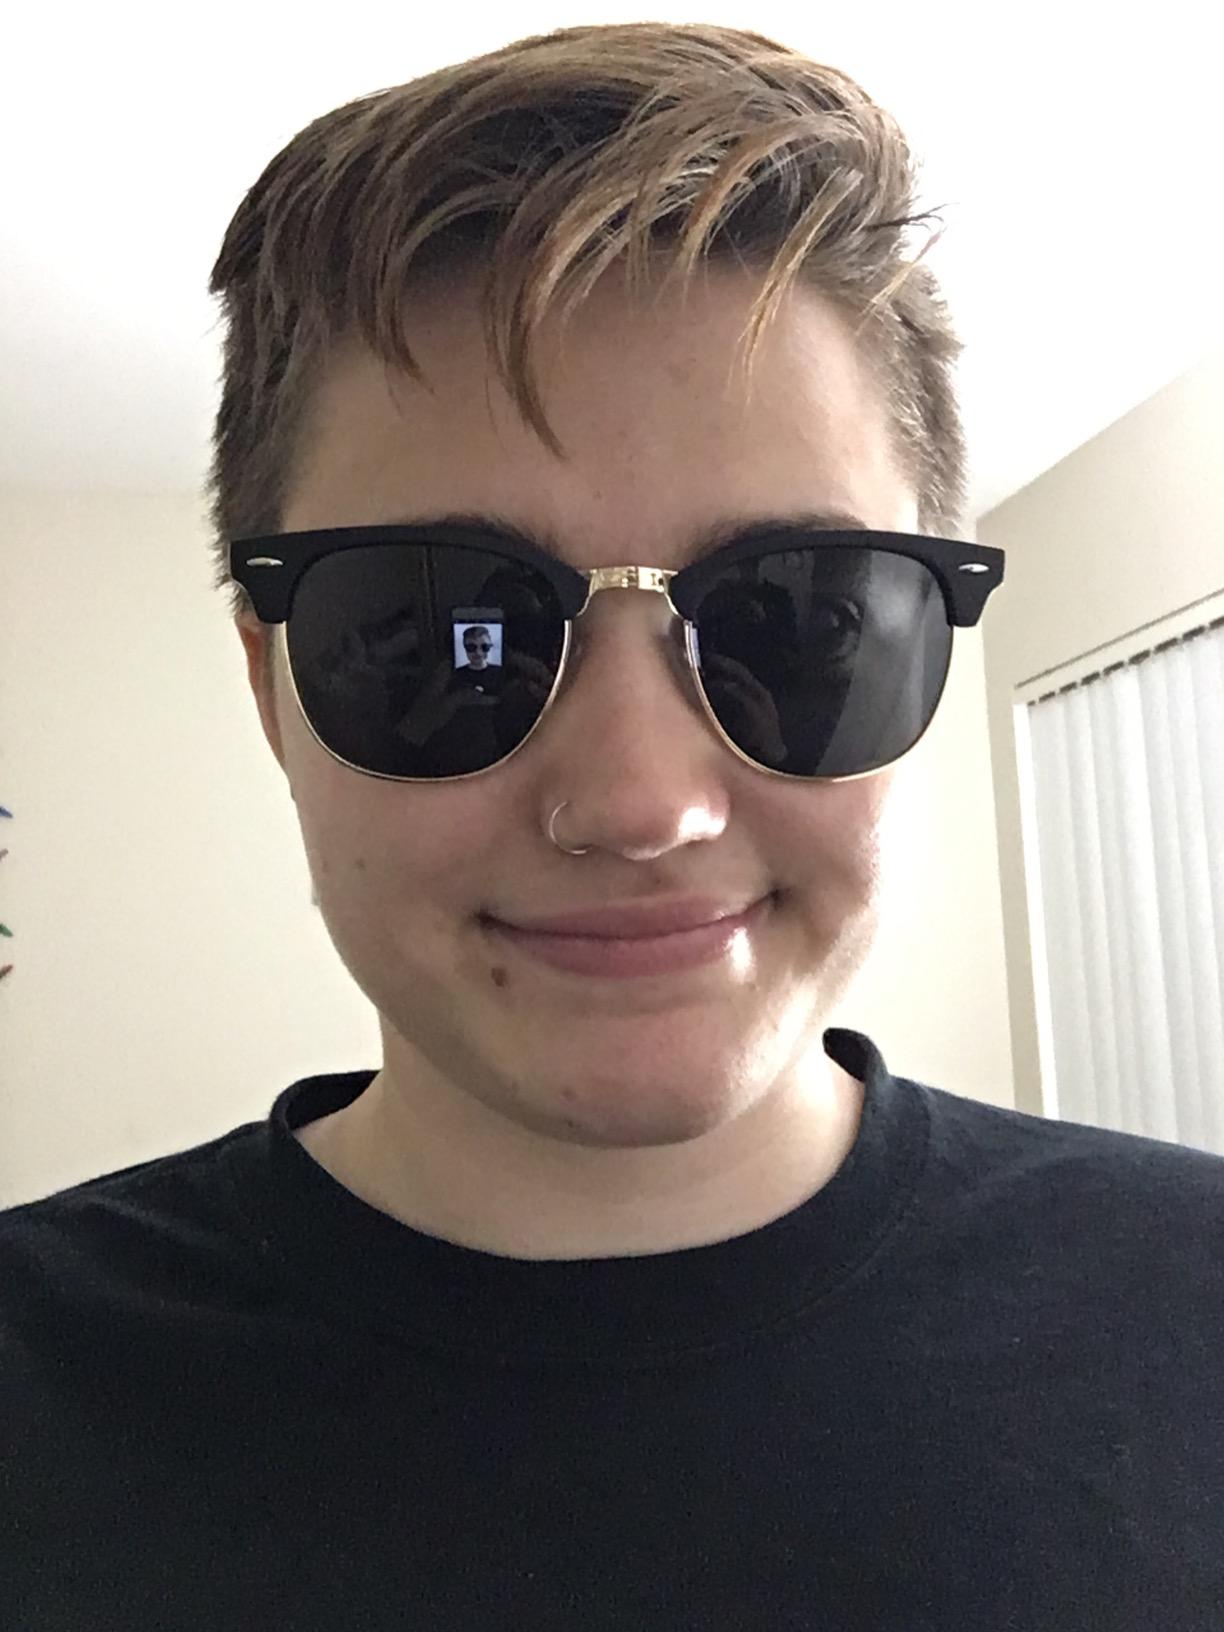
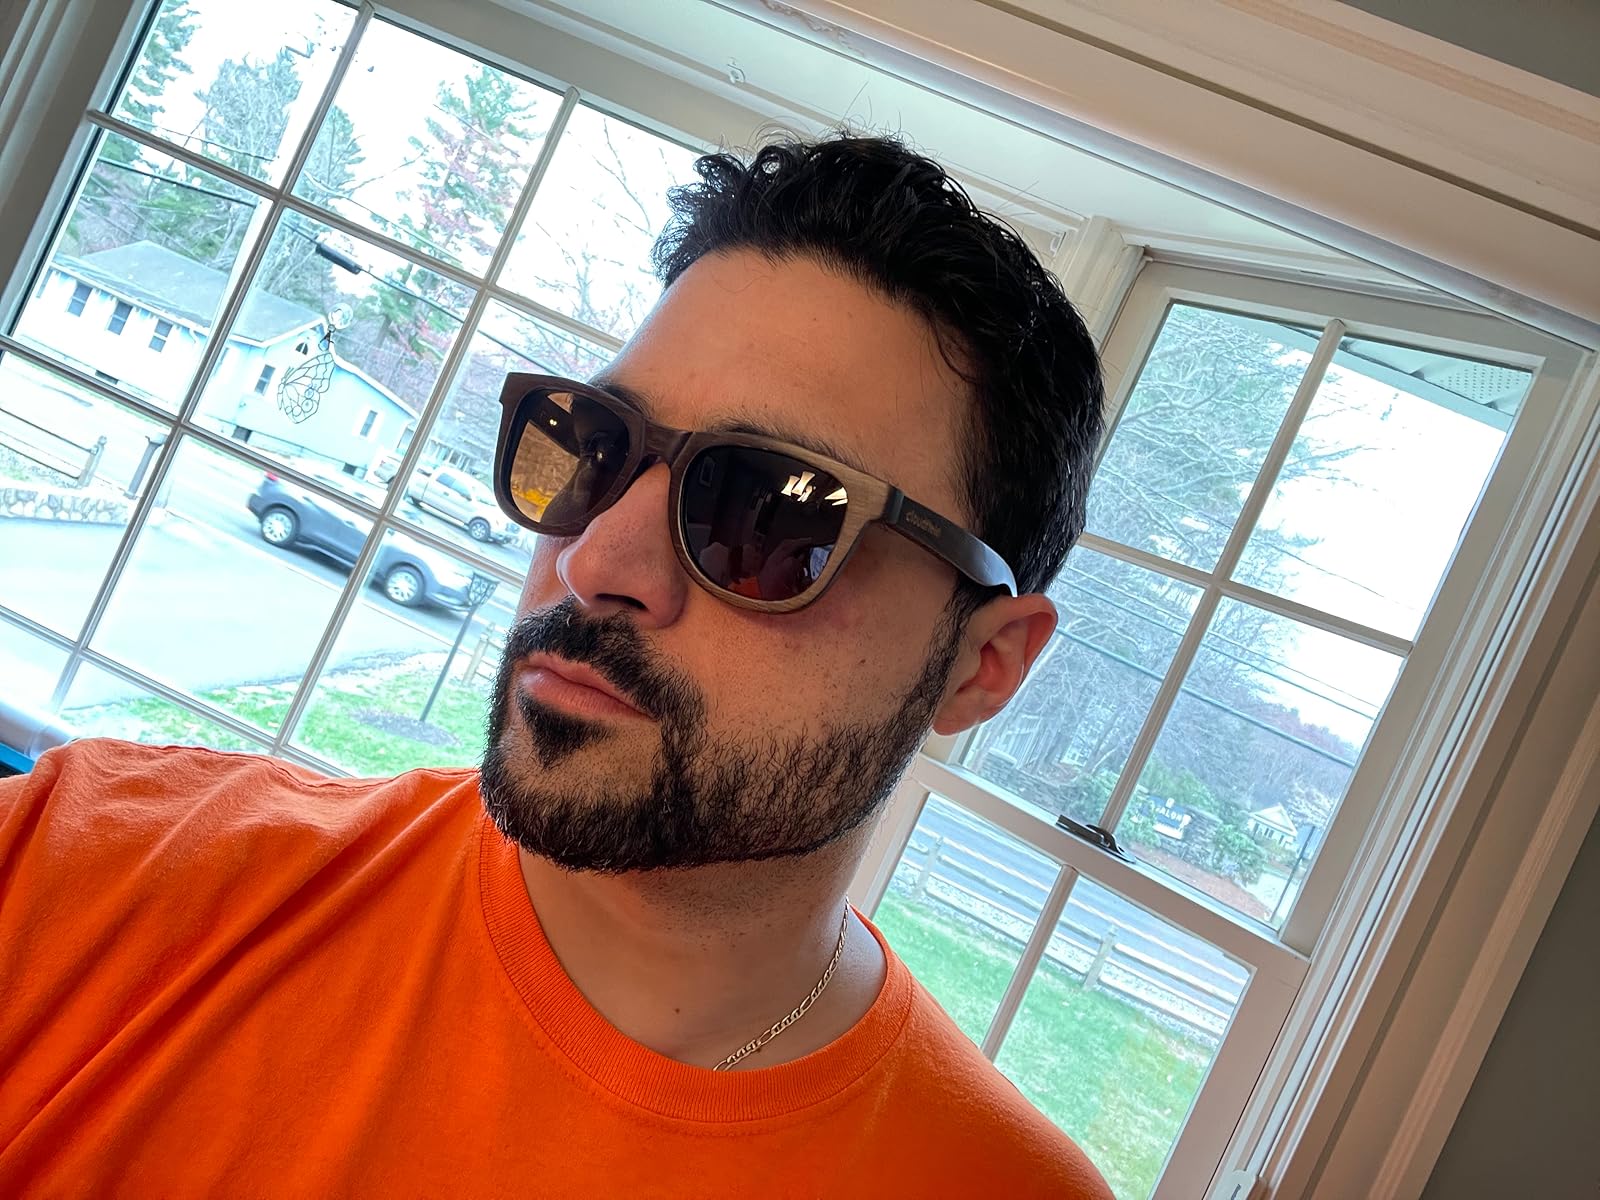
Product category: accessories_sunglasses
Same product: no